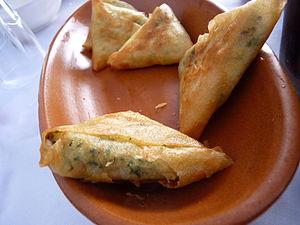
Plusieurs partie des vignes à raisin peuvent être utilisés comme la feuille ou le fruit, mais c'est surtout dans la transformation du fruit que la diversité alimentaire a connu son plus grand développement. Essentiellement liquides, ces ingrédients sont utilisés comme mouillant, acidifiant, sucrant... De très nombreuses sauces y ont recours. Ce sont de bons supports aux épices et les déglaçages en sont bénéficiaires.